Evergreen Cemetery (Boston, Massachusetts)

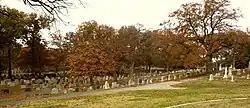

Evergreen Cemetery is a historic cemetery in the Brighton neighborhood of Boston, Massachusetts.